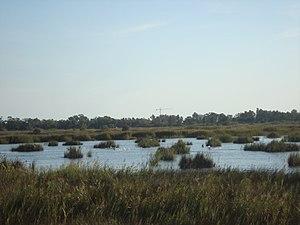
Torreblanca est une commune d'Espagne de la province de Castellón dans la Communauté valencienne. Elle est située dans la comarque de Plana Alta et dans la zone à prédominance linguistique valencienne.